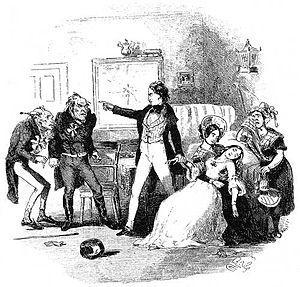
The Life and Adventures of Nicholas Nickleby, containing a Faithful Account of the Fortunes, Misfortunes, Uprisings, Downfallings and Complete Career of the Nickleby Family, communément appelé Nicholas Nickleby, est le troisième grand roman de Charles Dickens, publié en feuilleton de 1838 à 1839 avec des illustrations de Hablot Knight Browne, puis en un volume. Mark Ford le décrit comme « le prototype du roman dickensien, Pickwick Papers et Oliver Twist étant si totalement sui generis qu'ils en sont devenus uniques ». L'intrigue est centrée sur le personnage de Nicholas, jeune homme laissé impécunieux par la mort de son père et devant subvenir aux besoins de sa mère et de sa sœur. Son caractère droit et indépendant suscite l'antipathie de son oncle Ralph Nickleby qui le juge à tort sans valeur et le poursuit de son inimitié. Dans son sillage, se distinguent sa jeune sœur Kate et sa mère, l'inénarrable Mrs Nickleby.